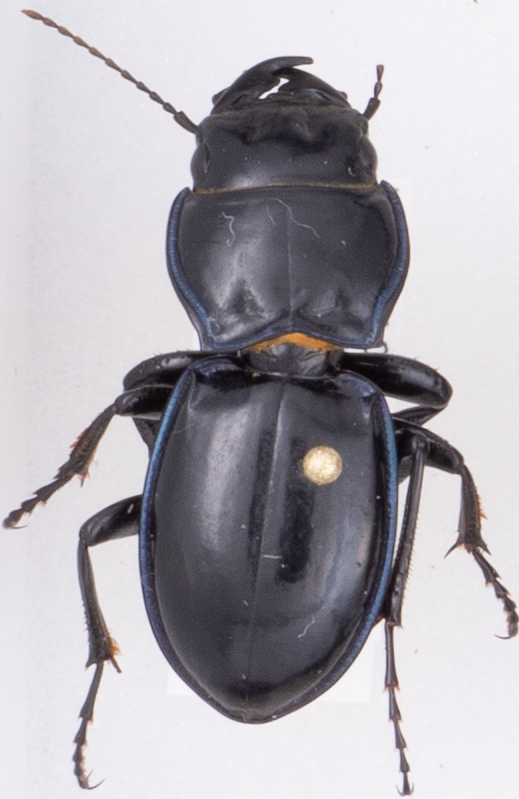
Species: Pasimachus elongatus
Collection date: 2018-06-21
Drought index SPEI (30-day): -0.572
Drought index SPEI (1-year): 0.128
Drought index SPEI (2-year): -0.288